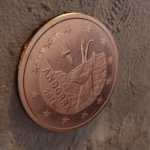
Coin value: 5cents
Country: ad
Edition: standard